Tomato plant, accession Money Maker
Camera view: horizontal (90 deg, fisheye); turntable rotation: 300 degrees
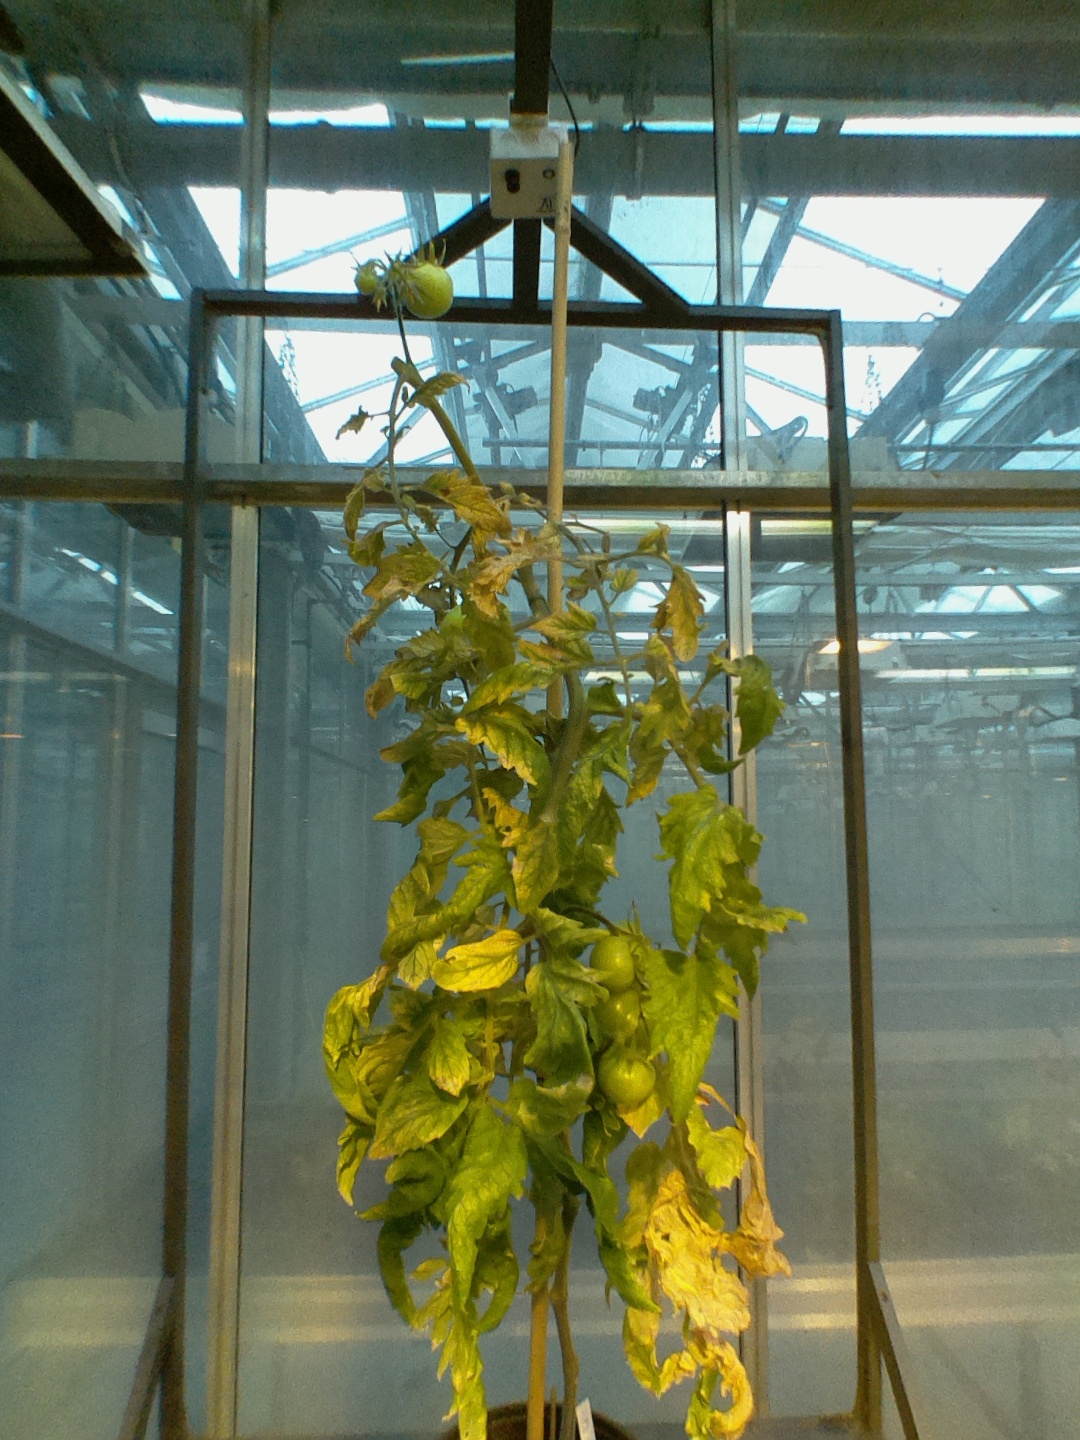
BBCH growth stage 79: 90% -100% of final fruit size